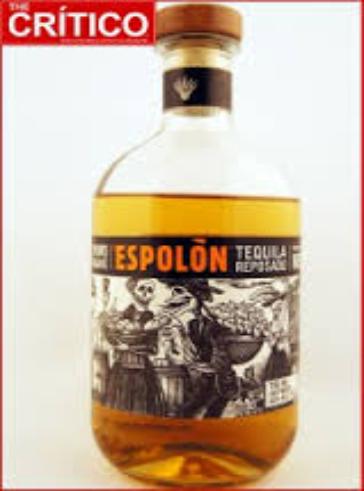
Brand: Espolon
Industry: Food